Aimee Garcia

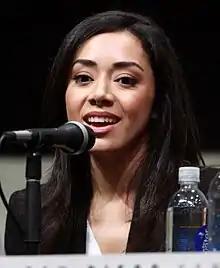
Garcia in 2013

Aimee Sandimés Garcia López de Ordóñez (born November 28, 1978) is an American actress. She is known for her television roles as Veronica Palmero on the ABC sitcom "George Lopez" (2006–2007), Jamie Batista on the Showtime drama "Dexter" (2011–2013), Yvonne Sanchez on the CBS period drama "Vegas" (2012–2013), and Ella Lopez on the Fox/Netflix drama "Lucifer" (2016–2021).